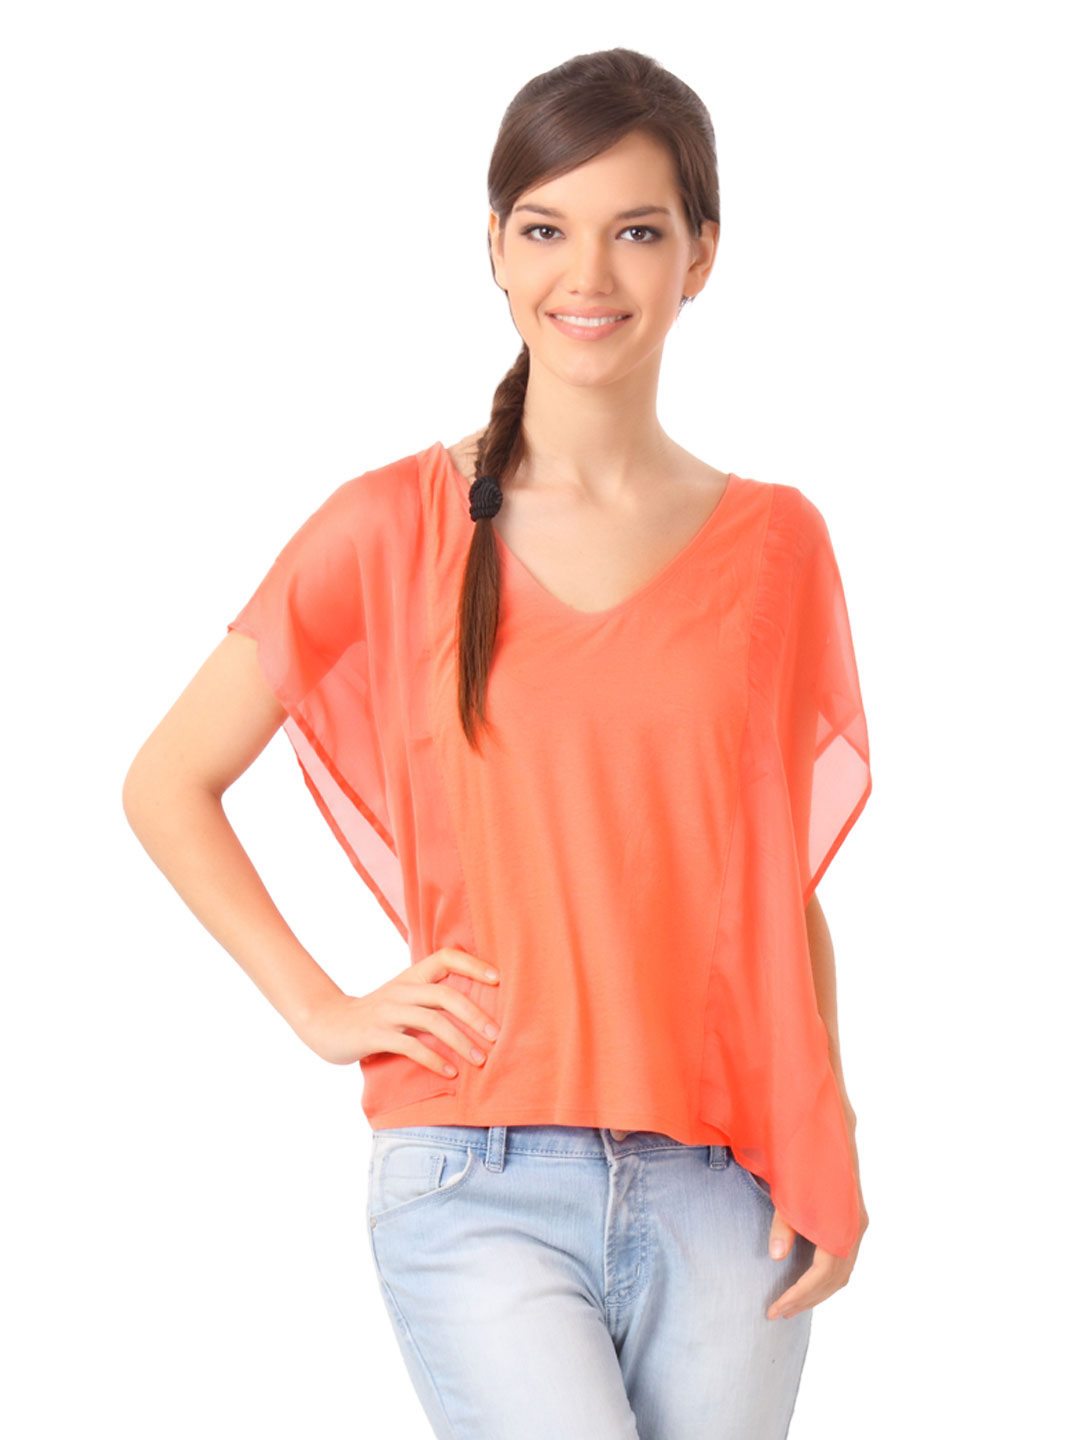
French Connection Women Peach Top
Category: Apparel / Topwear / Tops
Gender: Women
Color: Peach
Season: Summer 2012
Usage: Casual